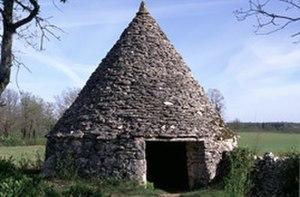
Cabane en pierre sèche située à Lalbenque, Lot (France). Photo de Dominique Repérant.